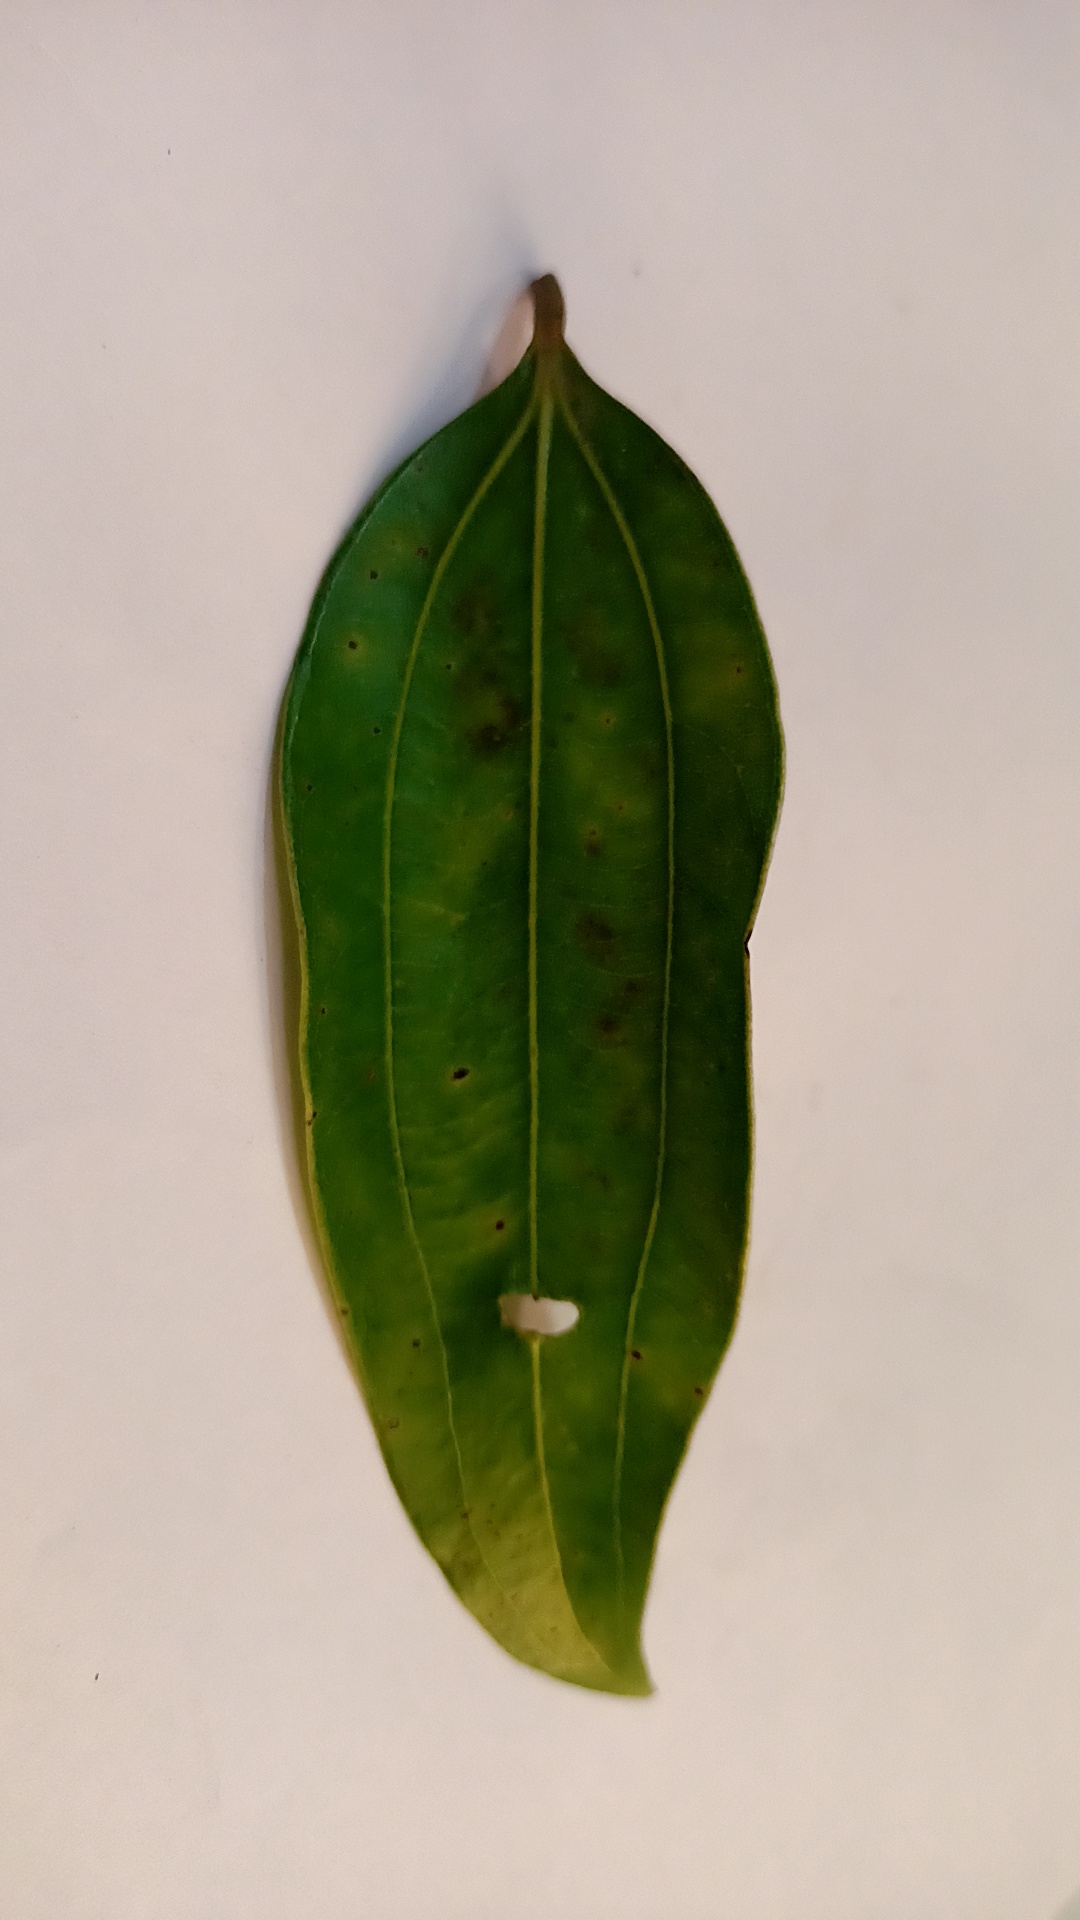
Label: Disease